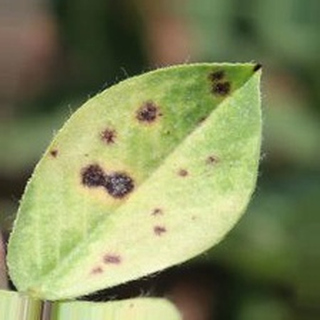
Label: groundnut_late_leaf_spot